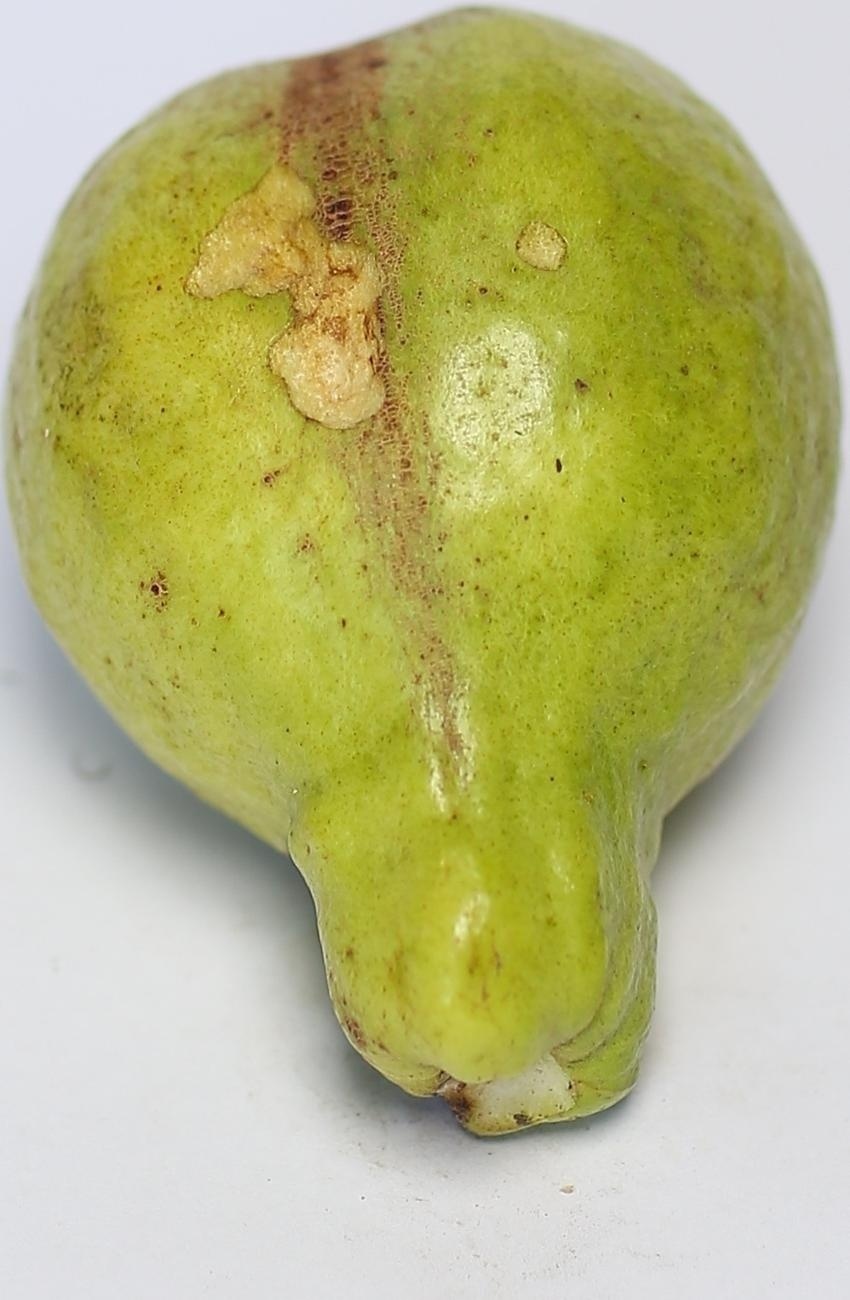
Maturity: mature-green
Variety: local-sindhi